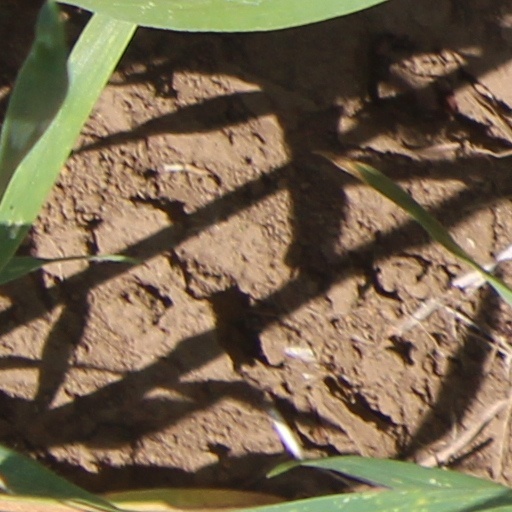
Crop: wheat